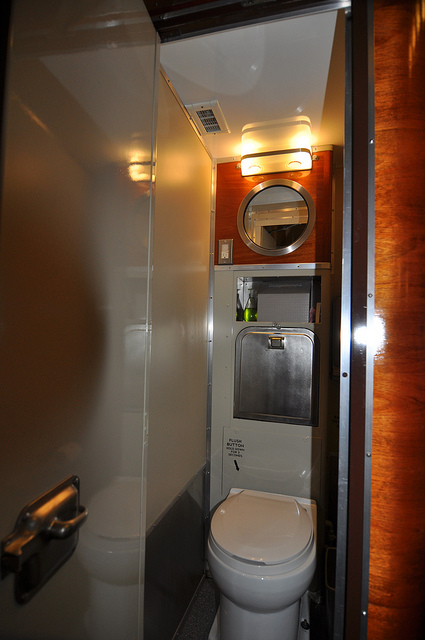
user: Given an image and a question. Answer the question in a short answer. Question: Is the water for flushing or drinking? Short Answer:
assistant: flush